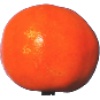
Label: clementine